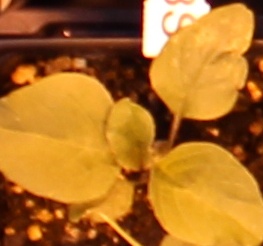
Label: Redroot Pigweed